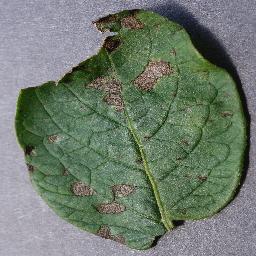
Label: Potato___Early_blight